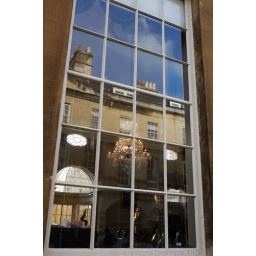
Sky and buildings reflected in the old Georgian window of the Pump Rooms, Bath. Ref: D638-20